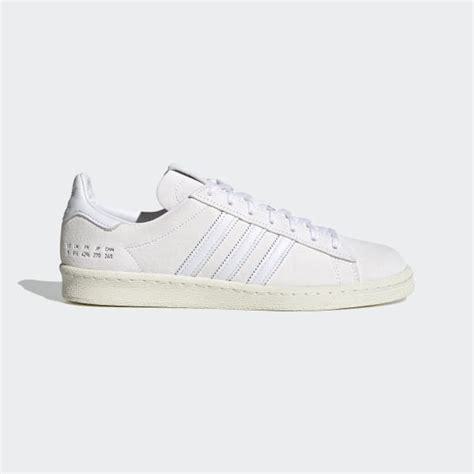
Brand: Adidas
Model: Campus 80S